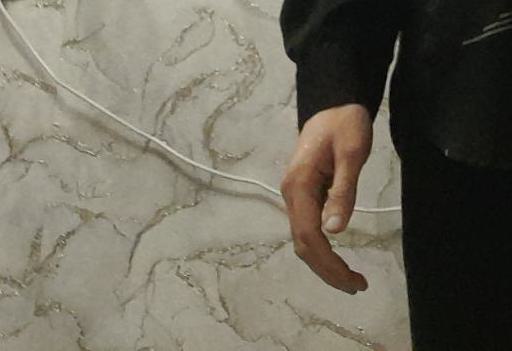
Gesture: no_gesture